Theresia (video game)

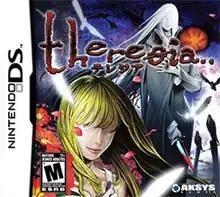
North American packaging artwork featuring Leanne and Emile

, known in Japan as Theresia: Dear Emile, is a psychological horror visual novel adventure game developed by WorkJam and published by Aksys Games, released exclusively for the Nintendo DS. It is one of the few DS games to receive an ESRB rating of M for "Mature" and a CERO rating of C from "ages 15 and older", and is the fifth of 11 DS games overall to be issued the former rating for a North American release. The game follows an amnesiac teenager named Leanne wandering an abandoned military installation, trying to regain her memories and escape while avoiding traps designed to kill her.